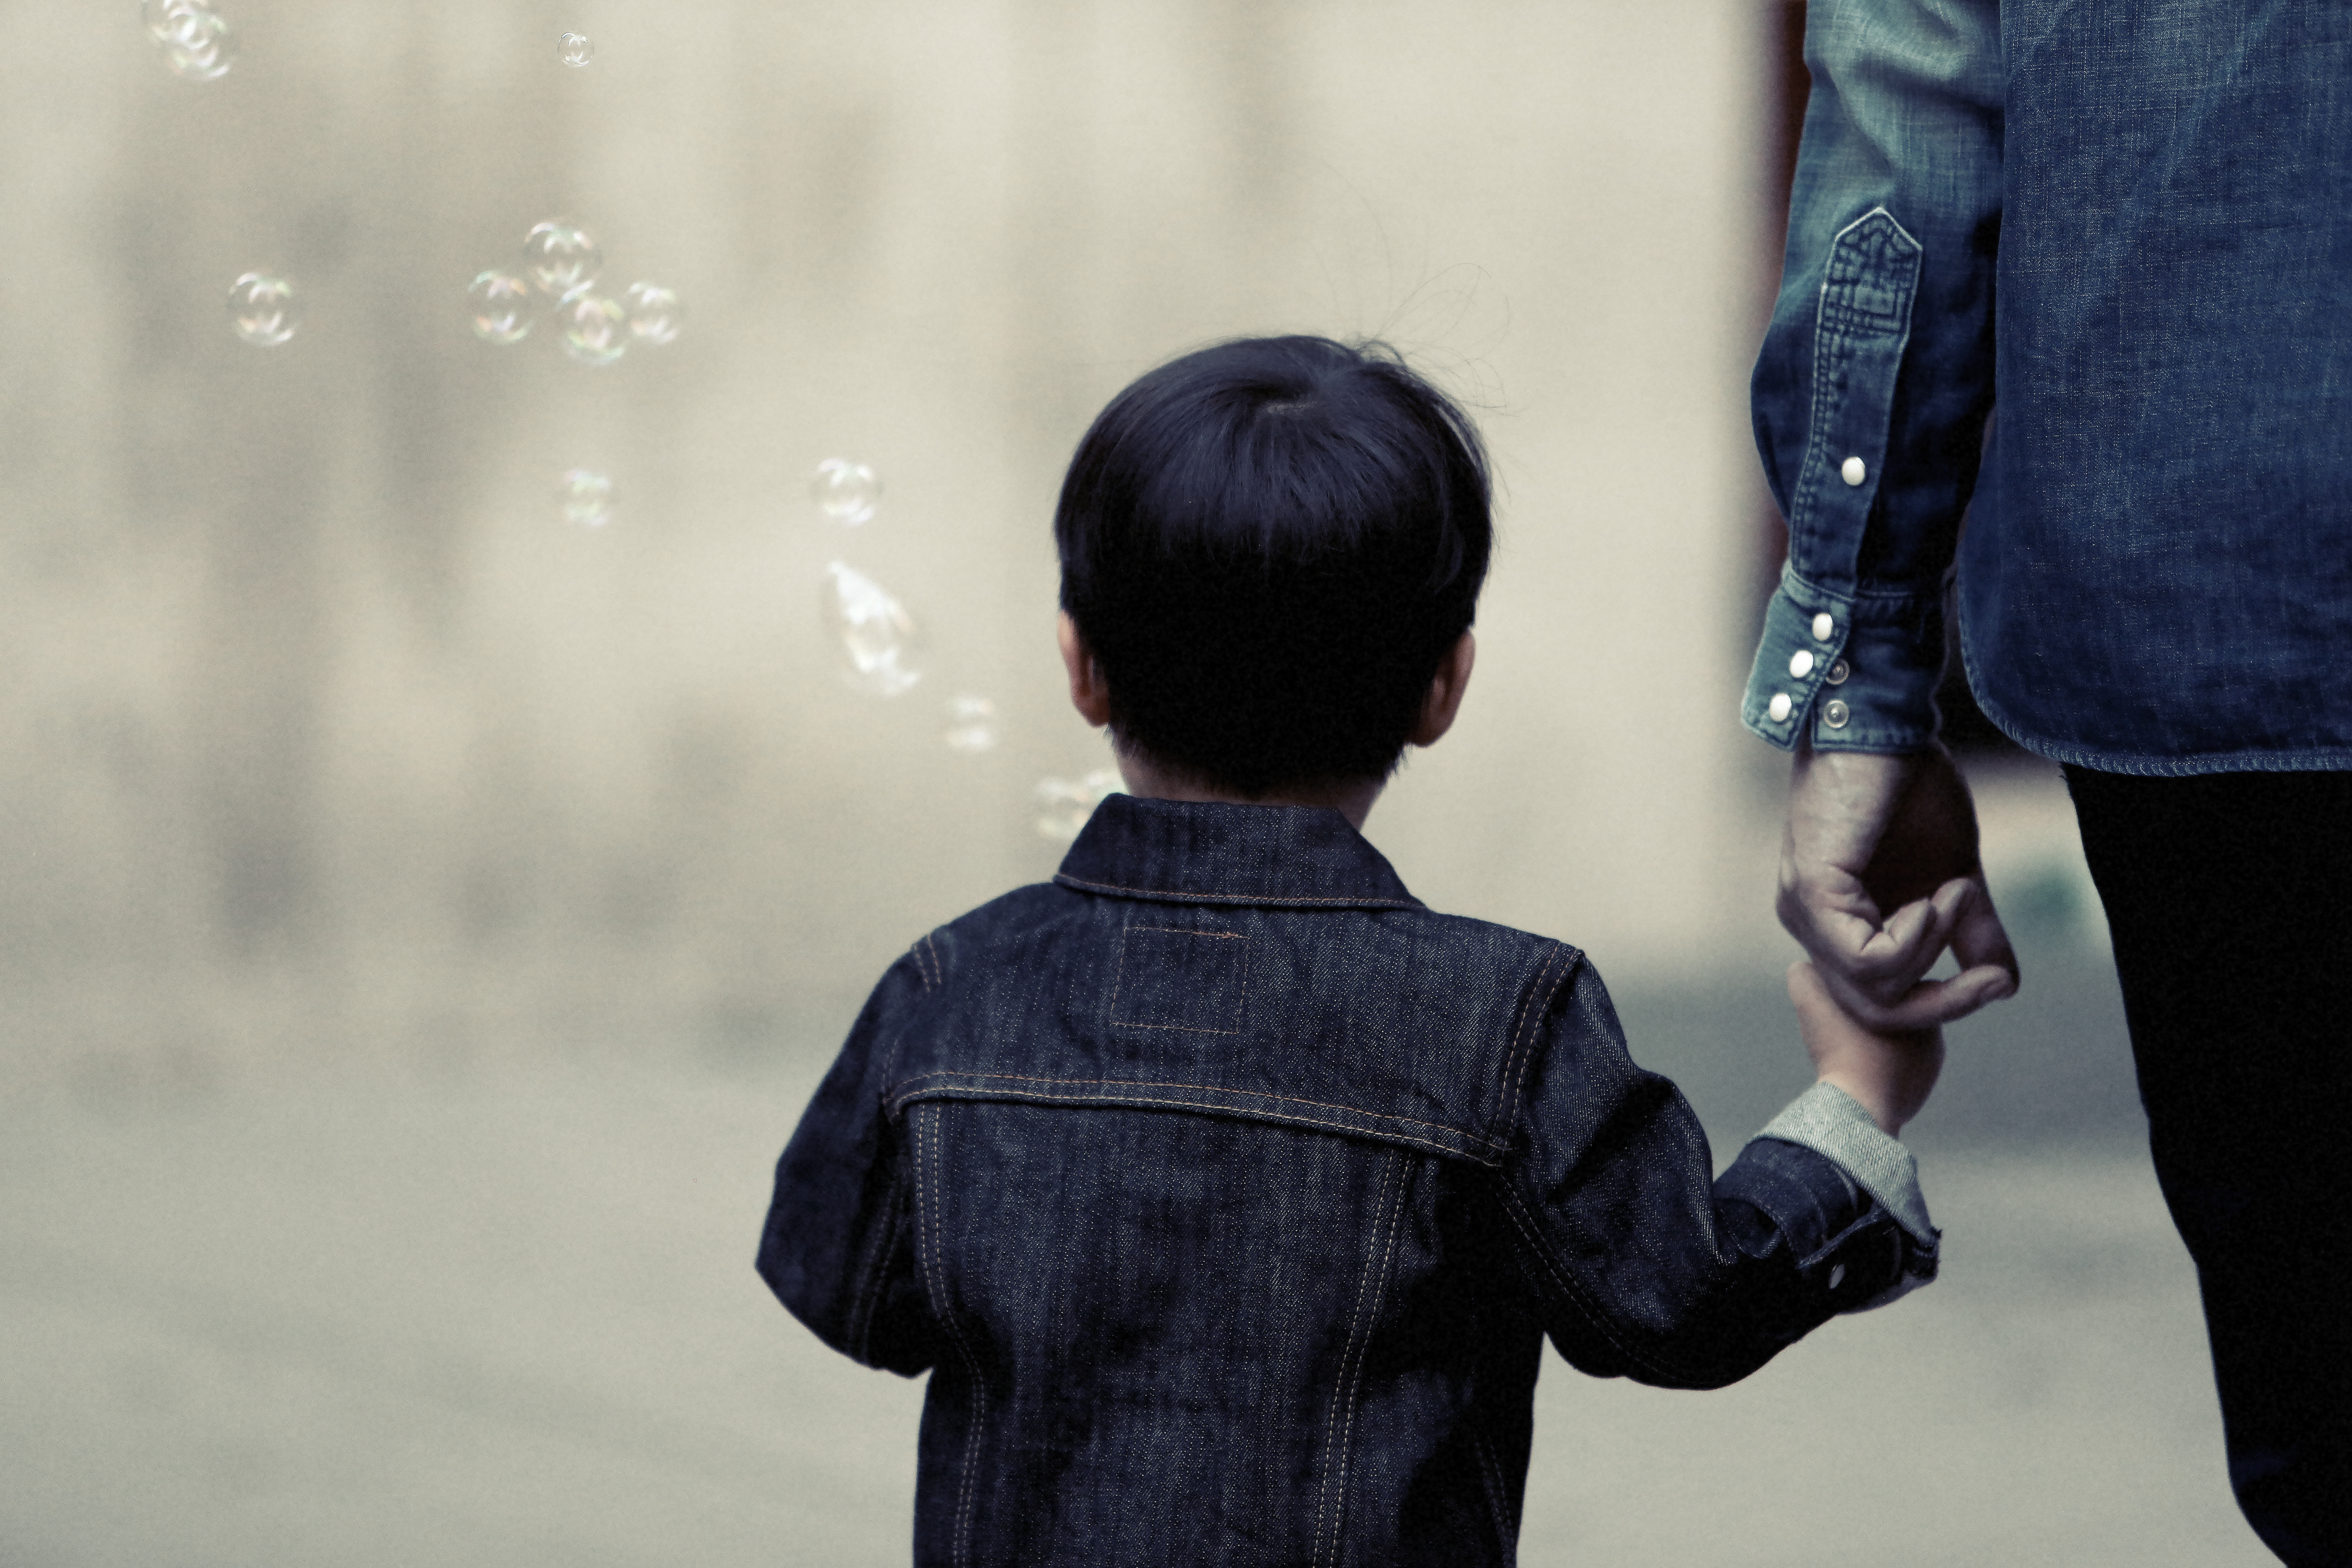
man, walking, person, kid, male, portrait, young, spring, small, child, fashion, blue, black, parent, holding hands, family, dress, photograph, generation, interaction, portrait photography